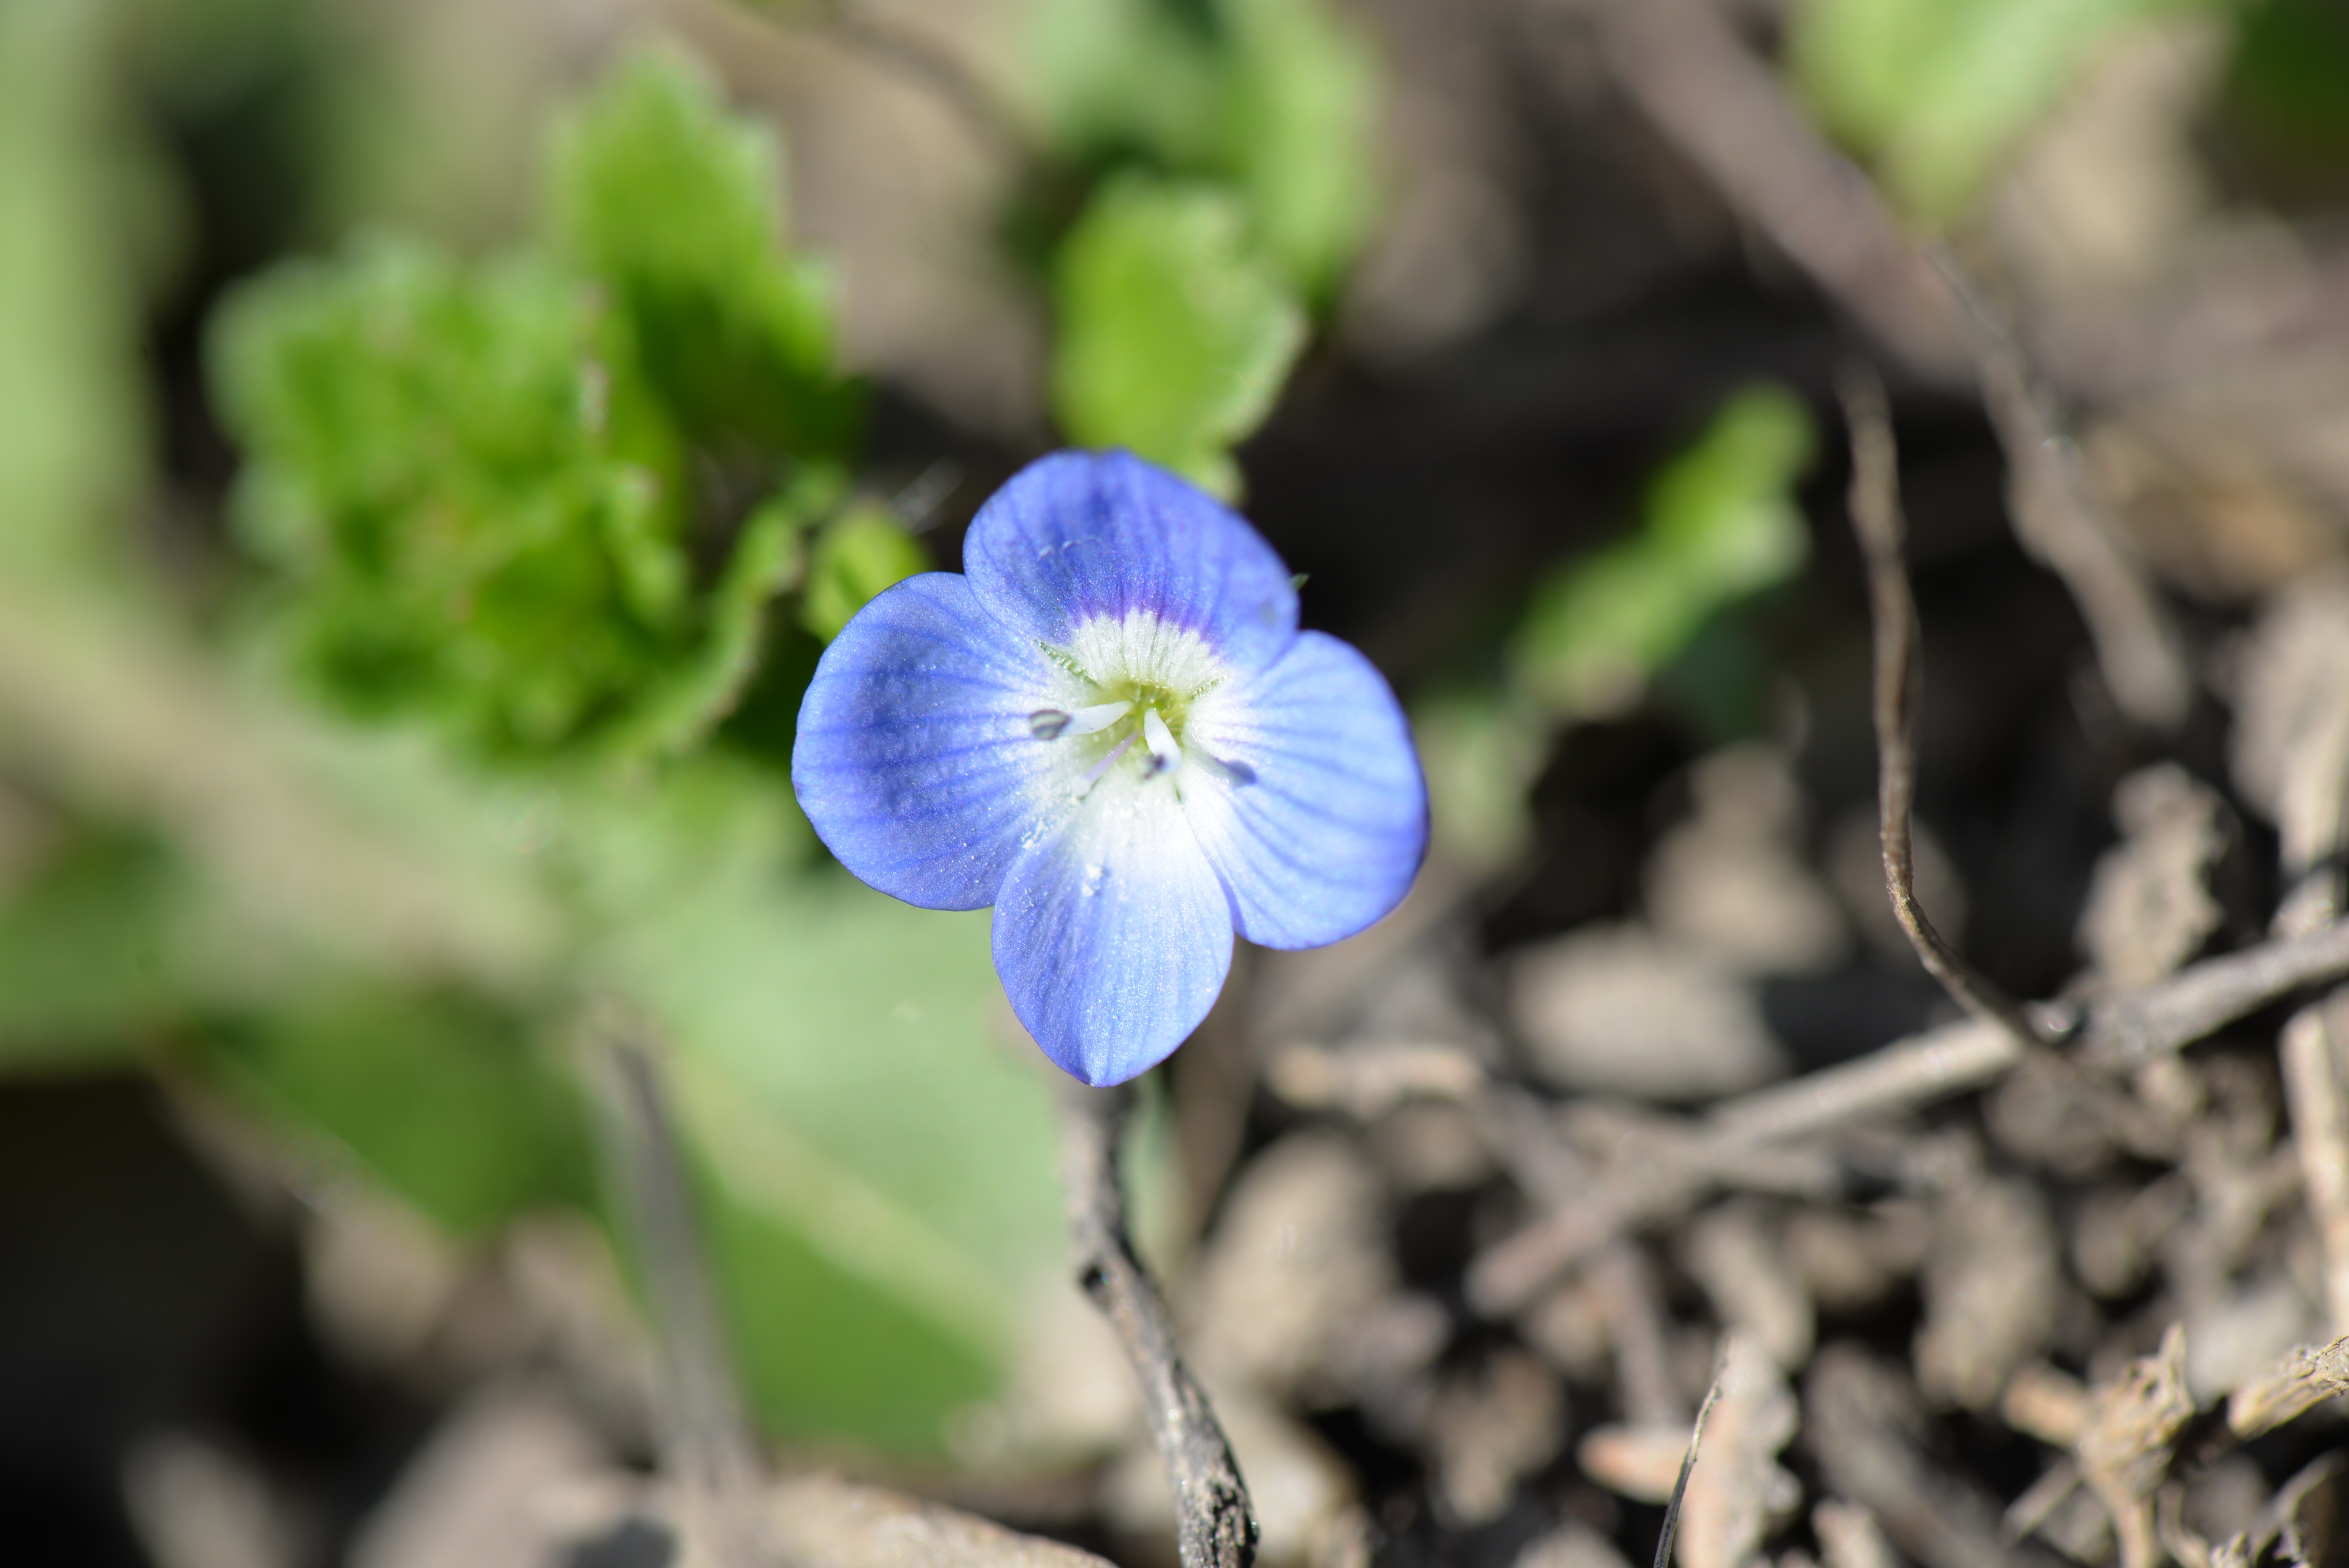
nature, blossom, plant, flower, petal, spring, botany, blue, close, flora, wildflower, close up, pointed flower, eye, viola, macro photography, flowering plant, honorary award, land plant, violet family